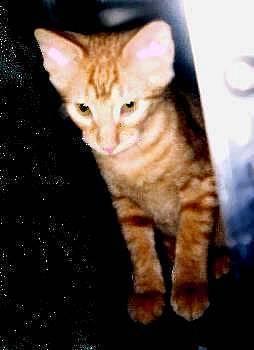
cat